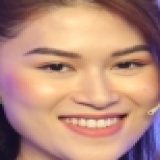
diễn viên Ngọc Thanh Tâm